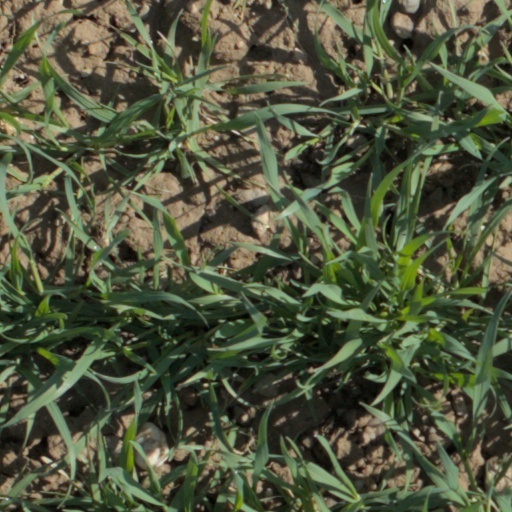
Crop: wheat